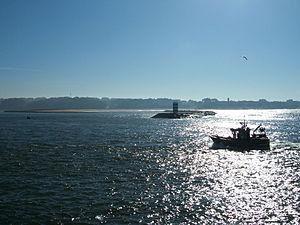
Le Douro [ˈdoɾu] ou Duero est un fleuve qui prend sa source en Espagne à 2 160 m d'altitude, dans la sierra de Urbión appartenant à la cordillère Ibérique, dans la province de Sória. Il serpente à travers la Meseta pendant 612 km. Puis sur 122 km, il marque la frontière entre l'Espagne et le Portugal dans une région accidentée, sa pente s'accentue et son lit se creuse entre de hautes parois granitiques. Ses berges ont été protégées en tant que parc naturel du Douro International au Portugal et parc naturel d'Arribes du Duero en Espagne. En aval de Barca d'Alva, il devient complètement portugais sur les 206 derniers km de son cours et devient navigable avant de se jeter dans l'océan Atlantique entre les villes de Porto et de Vila Nova de Gaia.